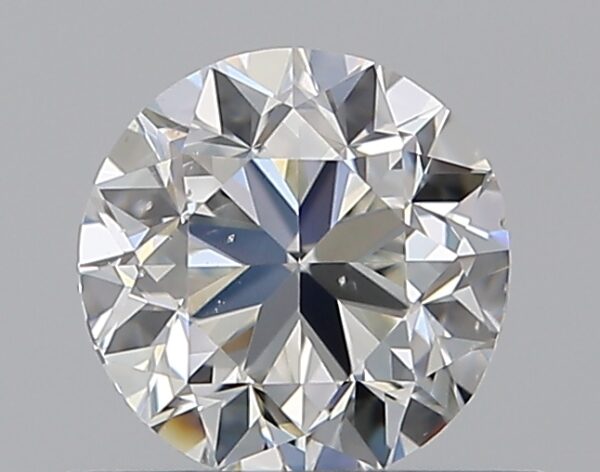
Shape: round
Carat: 0.5
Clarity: SI1
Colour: H
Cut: GD
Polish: EX
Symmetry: GD
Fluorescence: N
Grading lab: GIA
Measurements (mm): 4.8 x 4.89 x 3.23